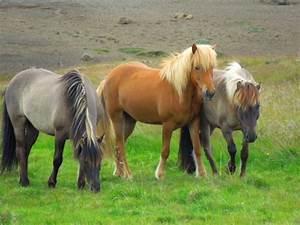
horse